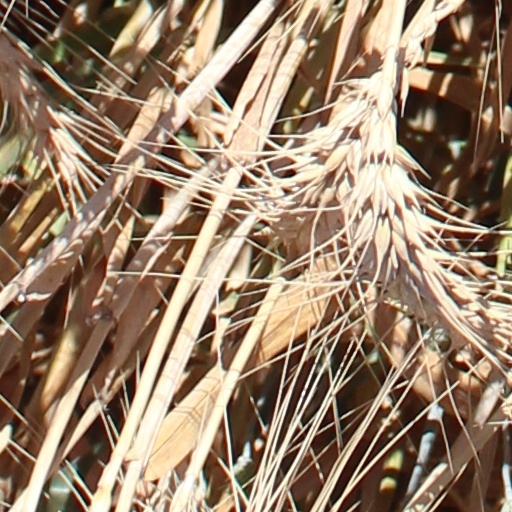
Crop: wheat